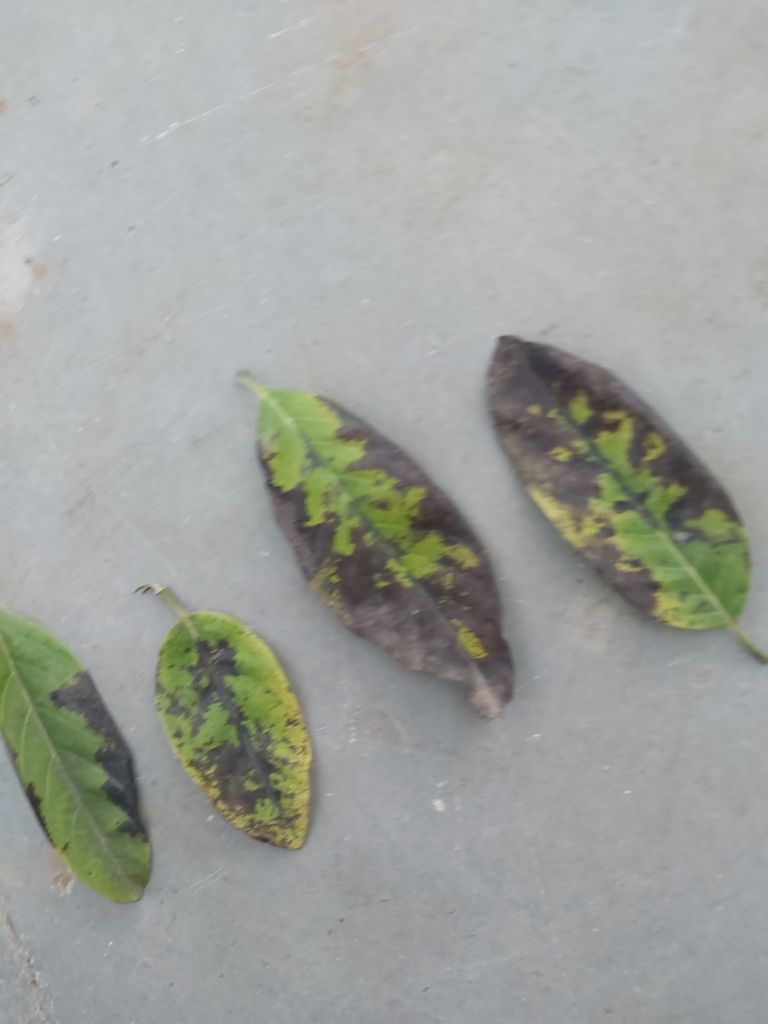
Disease label: Leaf spot on Leaves